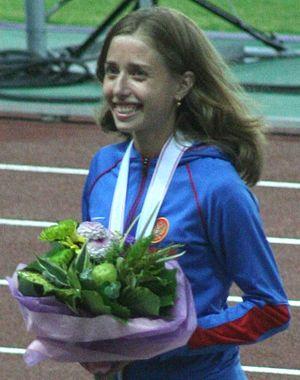
Olga Kaniskina est une athlète russe, spécialiste de la marche. Elle mesure 1,61 m pour 45 kg.